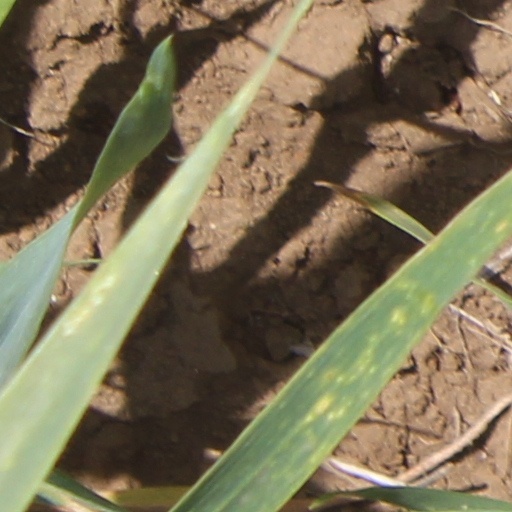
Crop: wheat